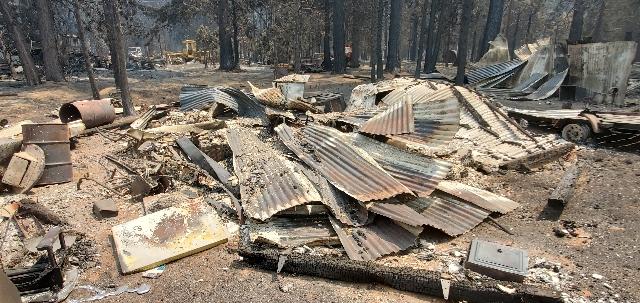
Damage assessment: destroyed